Wicked Witch of the West

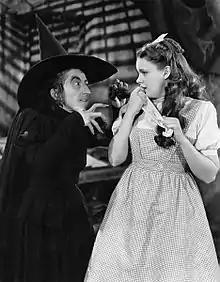
Margaret Hamilton as the Wicked Witch of the West (left) and Judy Garland as Dorothy Gale (right)

In the 1939 film, the Witch is iconic for her green skin, pointed hat, broom, boisterous, dramatic (yet nasty) personality, and cackle; in the books, her personality is somewhat more subtle: she is not as overtly sadistic, she is not as antagonistic to Dorothy and only becomes so once she sees Dorothy has intruded on her land, and her appearance is described very differently. In the novel, she also does not carry a broom, but rather an umbrella, which she uses on one occasion to strike Dorothy's dog Toto. Her nature is a volatile and yet somewhat cowardly one when compared to the film version. Despite her immense power, she avoids face-to-face contact with her enemies, and is frightened of Dorothy at first when she sees the girl wearing the Silver Shoes. She is also afraid of the dark in Baum's original story for reasons unknown. For that reason, the Witch never tried to steal the Silver Shoes while Dorothy was sleeping. Despite her fear of water and the dark, the Wicked Witch of the West was one of the most powerful witches in all of Oz. In ensuing Oz books, her power is described as having been so great that even Glinda the Good Witch of the South feared her. She was described as being so cruel that the blood in her body dried up and that when she was struck, she did not bleed. In the novel, she also owns slaves to do her bidding, a characterization which is kept in "The Wiz", in which she is much more dramatic than in the original film and forces her slaves to refer to her as beautiful.